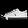
Label: Sneaker